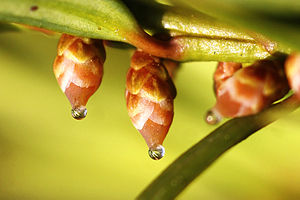
Almindelig taks
Hunrakler med bestøvningsdråber
Almindelig taks, ofte blot kaldt taks, er vildtvoksende, men næsten udryddet i Danmark. Det kan enten være et lille, regelmæssigt og stedsegrønt træ eller en bred kroget busk med en tæt grenet vækstform. Planten dyrkes i haver og parker i talrige, ofte stærkt afvigende sorter. Veddet er sejt og rødbrunt.